Oregon International Air Show

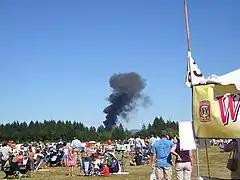
Smoke plume from the crashed Hawker Hunter on July 16, 2006.

July 16, 2006: After the show ended on Sunday, a Hawker Hunter jet (N58MX) flown by pilot Robert "Bob" Guilford, crashed after takeoff. After the plane was airborne, Guilford climbed about 1,500 feet into the air and made a right turn. He came back around towards the Hillsboro Airport, and after his turn and passed by the airport losing altitude and speed quickly. Soon after, the Mk.58 Hunter stalled and impacted the ground in a fireball. Four houses were damaged and the pilot died on impact, but there were no casualties on the ground. The jet had been on static display at the show, and was not an aerial performer. The pilot had taken off to return to his home in California near the end of the show when the crash occurred.